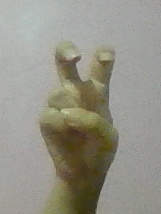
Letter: toot